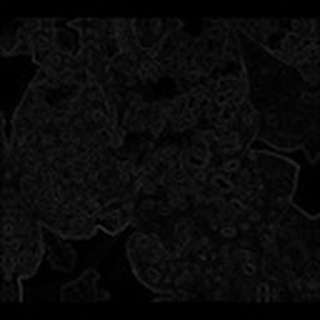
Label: cotton_powdery_mildew